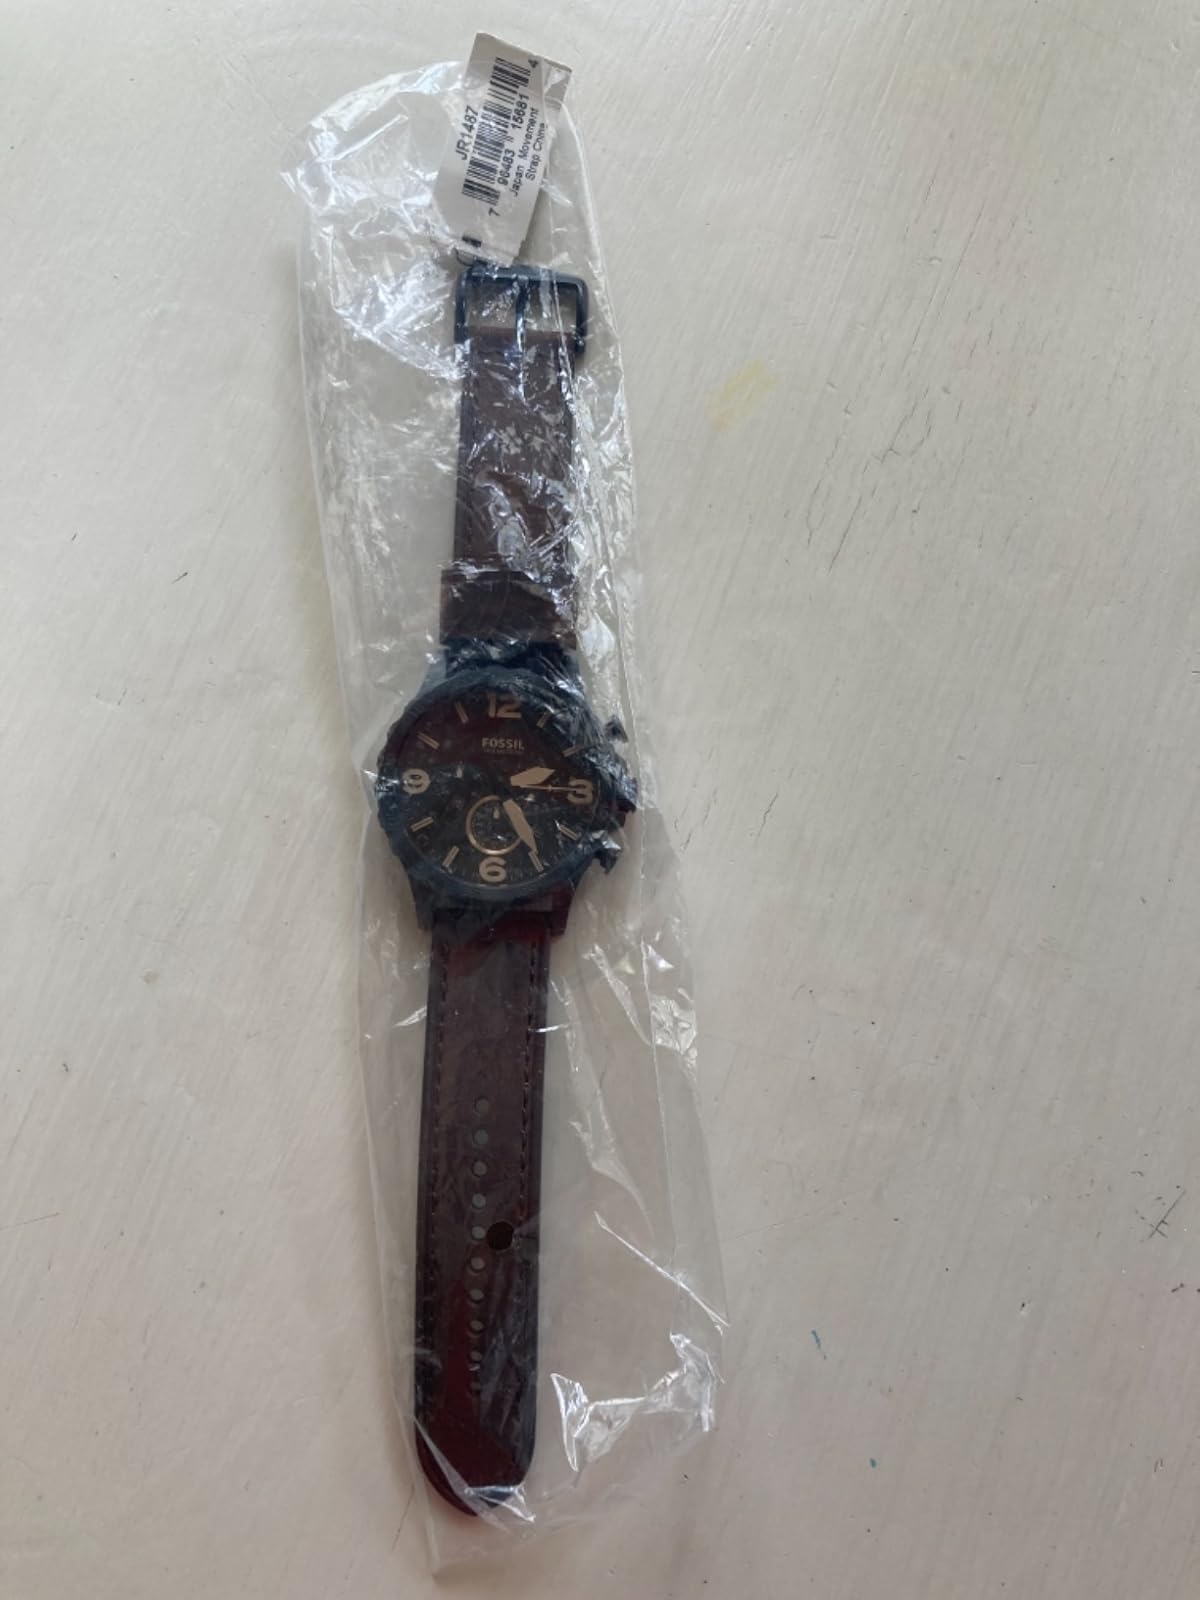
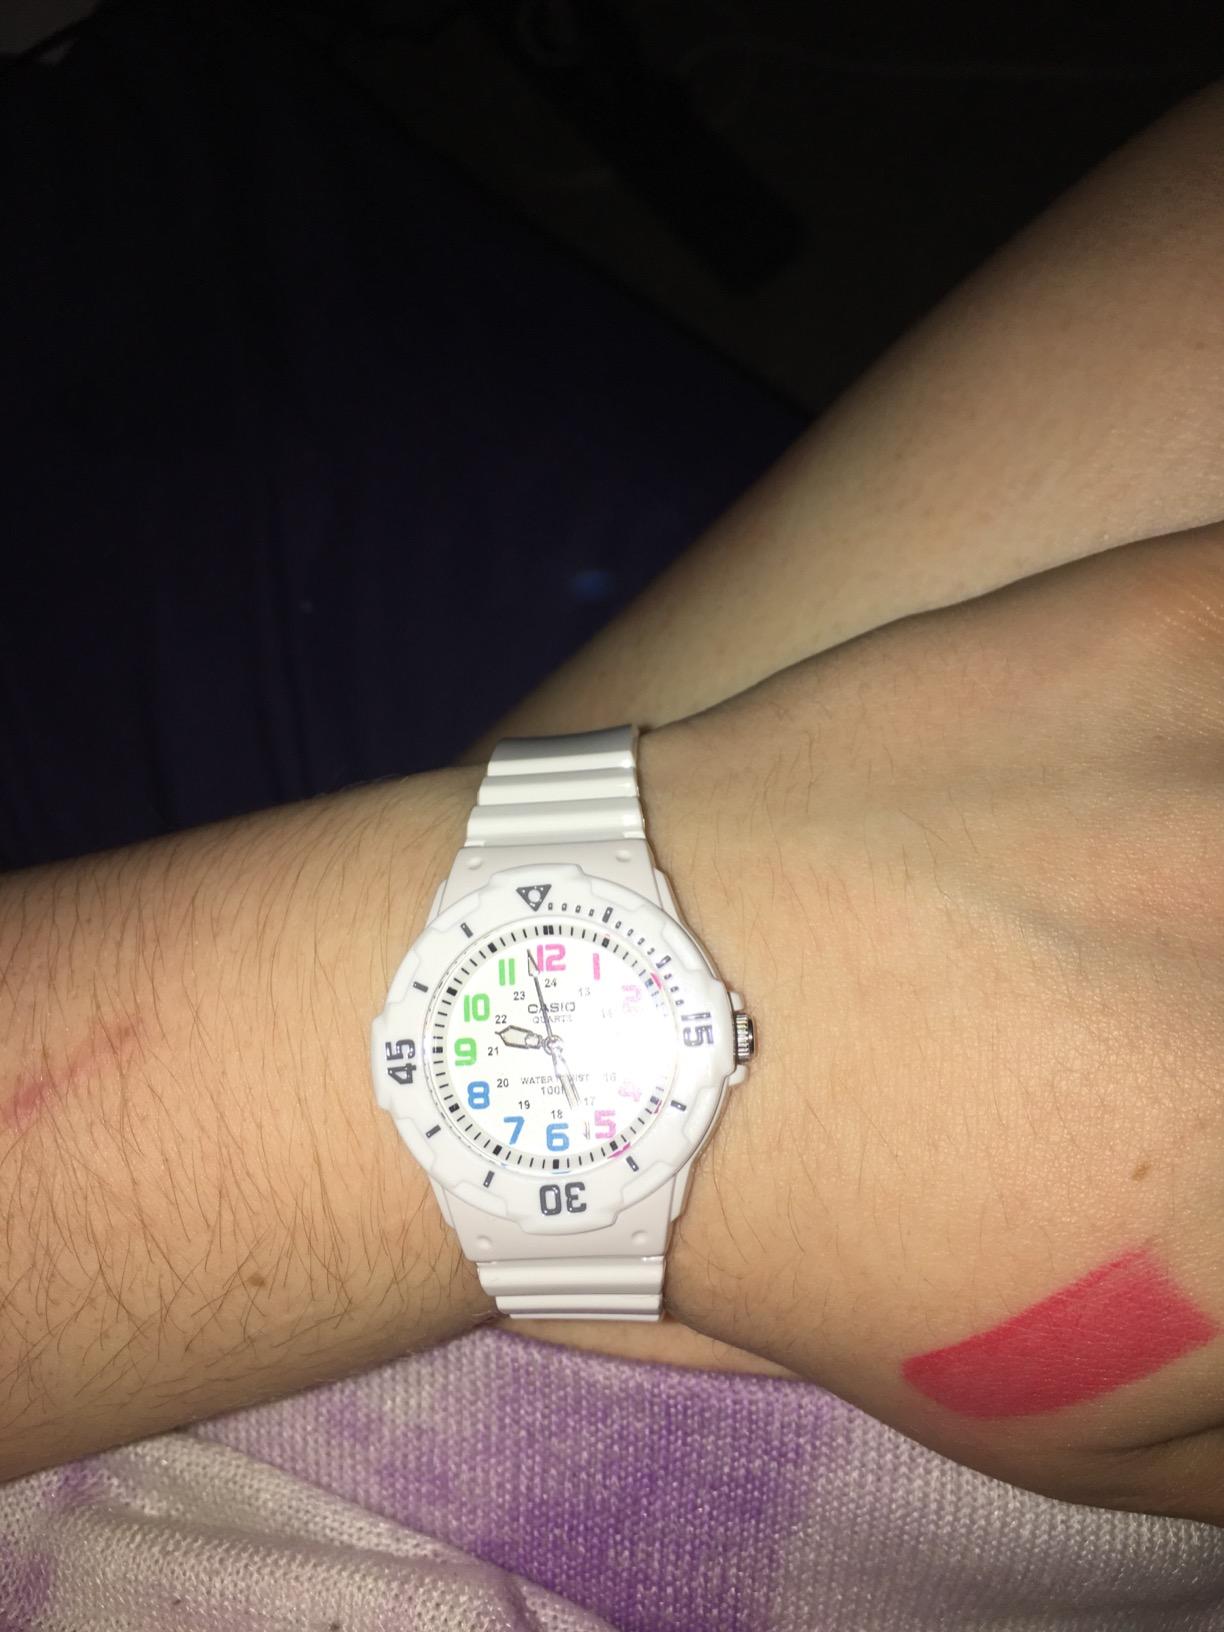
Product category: accessories_watch
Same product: no